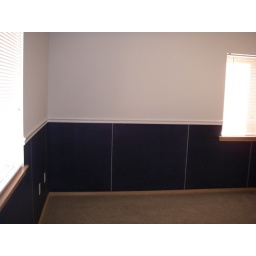
Custom Ralph Lauren &amp;quot;denim&amp;quot; paint below chair rail, featured throughout 3rd floor master bedroom.